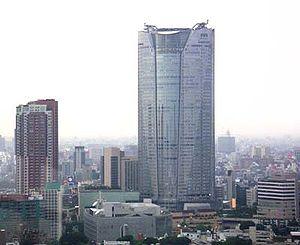
La Roppongi Hills Mori Tower est un gratte-ciel de Tokyo qui mesure 238,1 m pour 54 étages. On y trouve un musée d'art contemporain, le musée d'Art Mori.